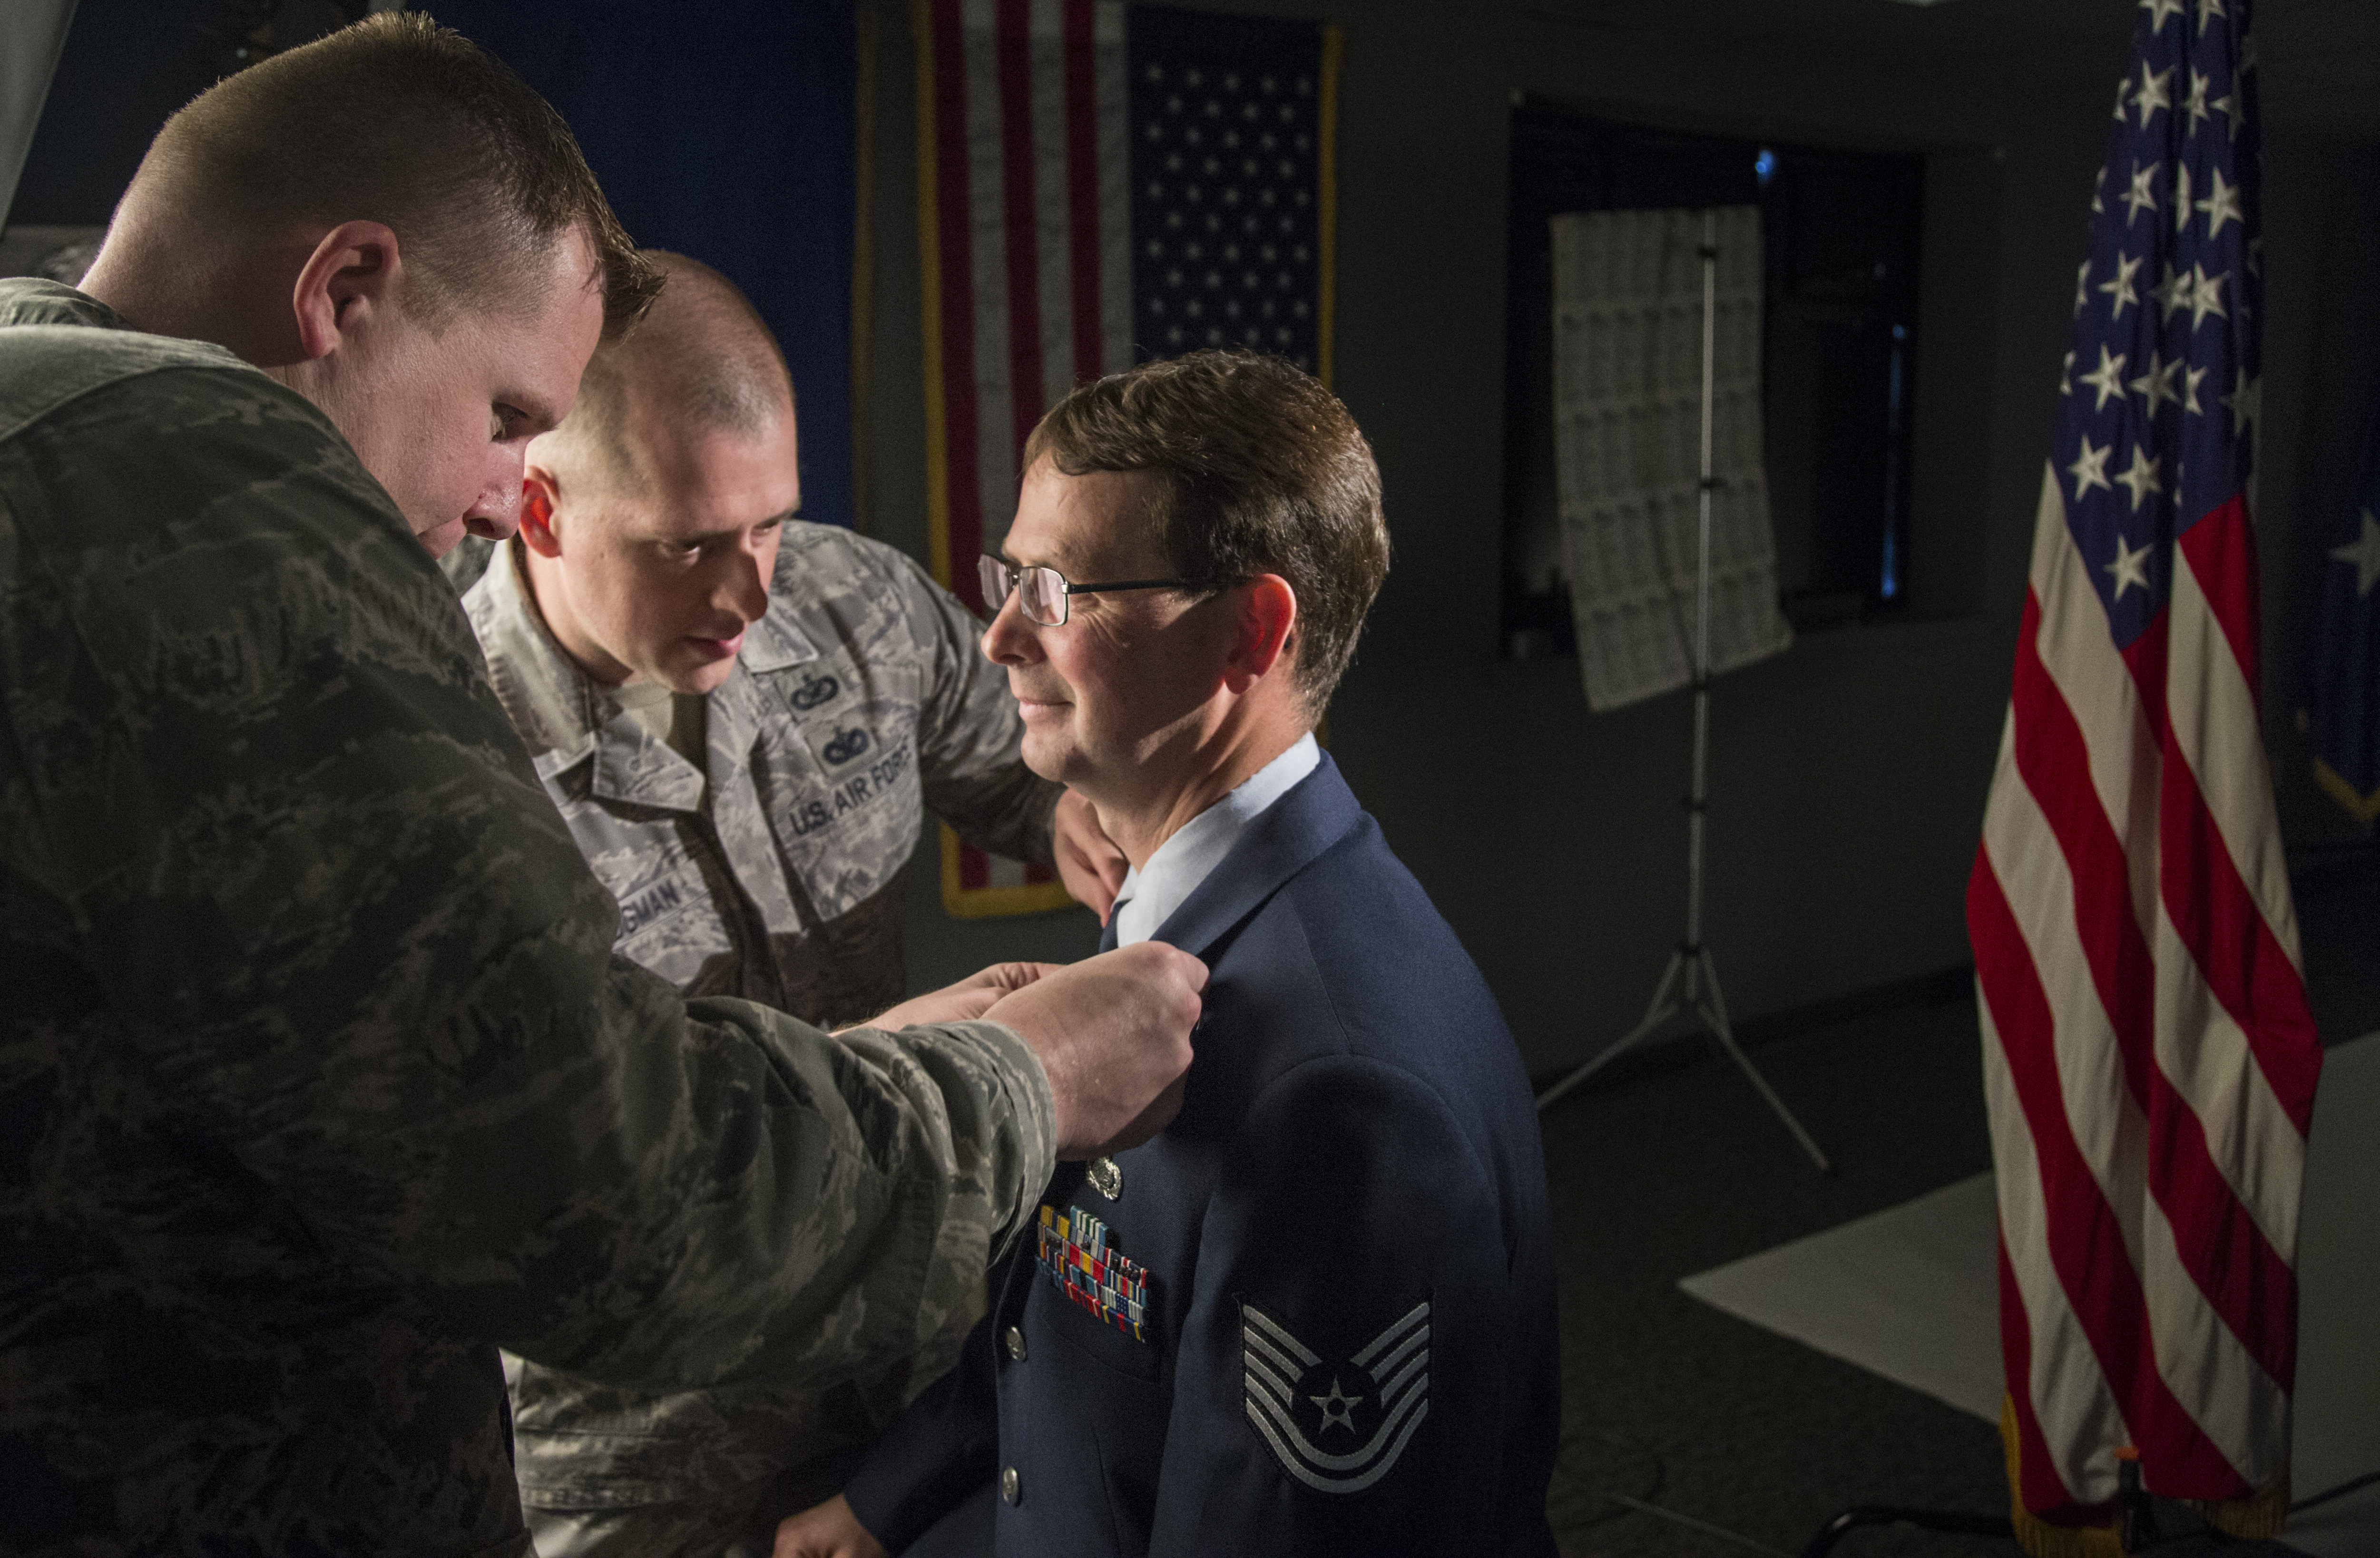
photography, military, airforce, portrait, studio, travisairforcebase, photojournalist, veteran